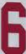
Number: 6